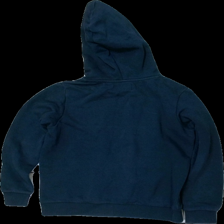
View: back
Type: Hoodie
Category: Children
Brand: Not in the list
Brand text on label: produkt
Colors: Blue
Material: 85% cotton 15% polyester
Cut: Regular
Size: 152
Season: All
Damage location: middle center
Damage 2 location: middle left
Damage 3 location: bottom right
Price range: 50-100
Recommended usage: Reuse
Description: blå hoodie